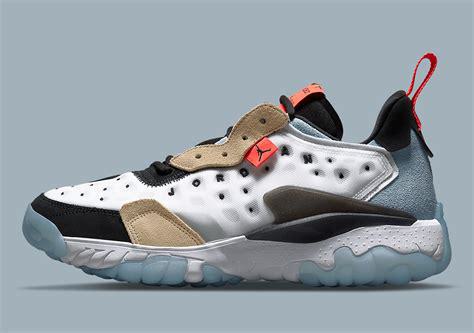
Brand: Jordan
Model: Delta 2